Blindern station

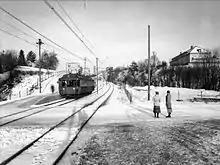
Blindernveien Station in 1935, at a time when the eponymous road still crossed the line at the station

The Norwegian Meteorological Institute moved to Blindern in 1937, but large-scale development of the campus did not take place until the 1960s. During the 1980s, the city decided to connect the four suburban lines west of the city center with the Oslo Metro. The Sognsvann Line was selected as the first line to be upgraded, so the two systems would become compatible. The line was upgraded to metro standard by replacing the overhead wire with a third-rail power supply and installing automatic train protection. The upgrade also involved standardizing the design on all the stations on the Sognsvann Line. The station cut off the road Blindernveien, as it could not longer cross the tracks. Originally the plans had called for the street to be carried over the station on an overpass. This was protested by local residents, and eventually led to a much smaller overpass